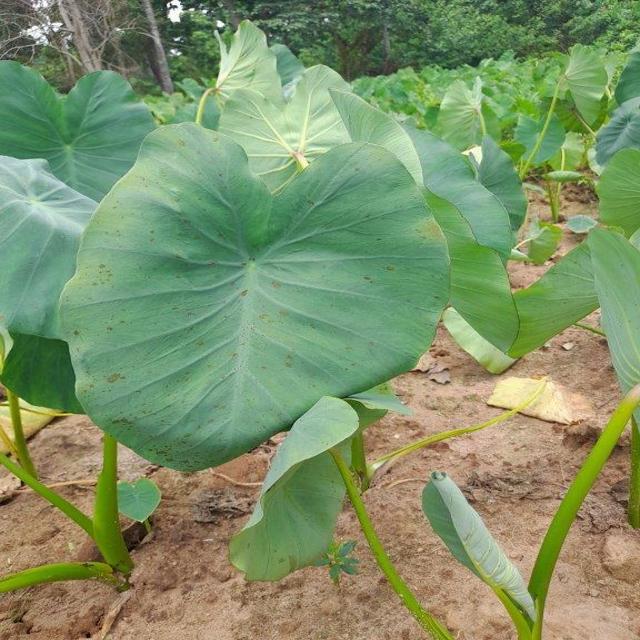
Label: Healthy